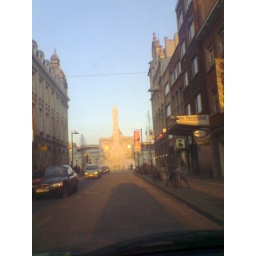
On Bondgenotenlaan in the direction of the train station, while the westering sun lights up the war monument in front of it.